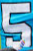
Number: 5